Lupo-class frigate

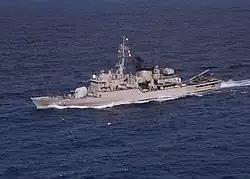
Peruvian frigate BAP "Carvajal" maneuvers through the Caribbean Sea during UNITAS 46-05

Peru became involved early in the "Lupo"-class frigate program, ordering four ships in 1973. The Peruvian ships were built to a modified design which included different radars, Aspide instead of Sea Sparrow SAMs, and a fixed instead of a telescopic hangar. The first two were built by CNR at its shipyard in Riva Trigoso, Genoa, and commissioned in 1979.